Presidio La Bahía

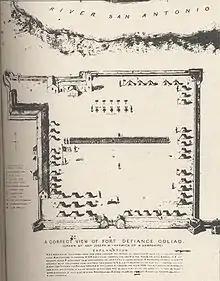
This map of the presidio was drawn in 1836.

By 1835, La Bahía was one of two major garrisons within Mexican Texas, alongside the Alamo at Béxar. Béxar was the political center of Texas, and La Bahía lay halfway between it and the major Texas port of Copano. Within days of the opening of the Texas Revolution in October 1835, members of the Texian militia in Matagorda decided to march on La Bahía to kidnap Mexican General Martín Perfecto de Cos. Other Texas settlers flocked to the march, bringing the number of Texian volunteers to approximately 125 men. Although the Texians learned that Cos had already departed La Bahía to travel to Béxar, they continued their march. Several of the Tejanos who lived near Goliad joined the Texian force, reporting that Colonel Juan López Sandoval commanded only 50 men, far fewer than the number necessary to defend the entire perimeter of the presidio.